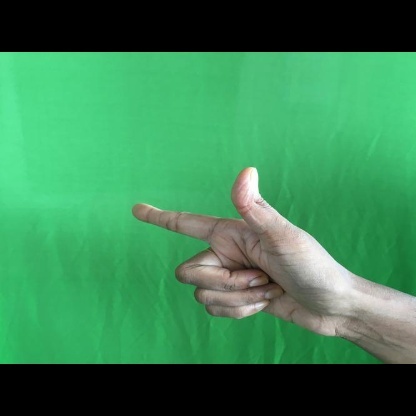
Mudra: Chandrakala